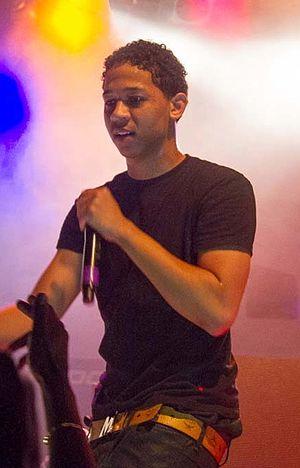
Lil Bibby, de son vrai nom Brandon Dickinson, né le 4 juillet 1994 à Chicago dans l'Illinois, est un rappeur américain.